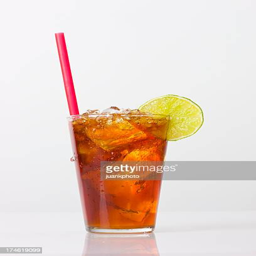
iced tea with lime isolated on a white background